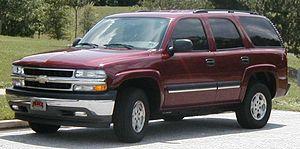
Le Chevrolet Tahoe est un véhicule de type véhicule utilitaire sport du constructeur automobile américain Chevrolet vendu depuis 1992. Actuellement, il en est à sa troisième génération. Le Tahoe existe aussi chez GMC sous le nom de Yukon; et chez Cadillac sous le nom d'Escalade.